Tupelo, Mississippi

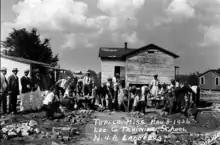
Students clear the ruins of the Lee County Training School, one month after a deadly 1936 tornado outbreak.

Into the late 1950s several long-distance trains served Tupelo. These included the Gulf, Mobile & Ohio's "Gulf Coast Rebel" (St. Louis - Mobile) and the Frisco Railroad's "Kansas City-Florida Special" (Kansas City - Memphis - Jacksonville), "Memphian" (Memphis - Birmingham) and its "Sunnyland" (Kansas City to the west; sections east to Birmingham and Pensacola). The Frisco's "Southland" ceased running on December 9, 1967, marking the last passenger train in northeast Mississippi.